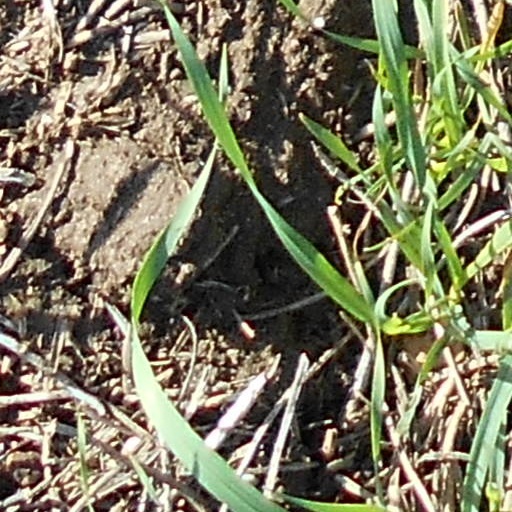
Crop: wheat